Reg Rattey

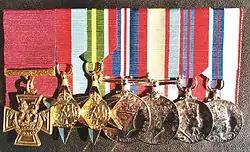
Rattey's medals

On 26 July 1945, Rattey was awarded the Victoria Cross for his actions at Buin Road in South Bougainville on 22 March. The 25th Battalion were ordered to capture a Japanese stronghold following an allied air and artillery attack. After determining that an attack by his section would likely incur many casualties, he single-handedly attacked three Japanese weapons bunkers with his Bren gun. After eliminating one of the bunkers with a grenade, he returned to his section through enemy fire to obtain two more grenades and returned to destroy two more enemy bunkers.